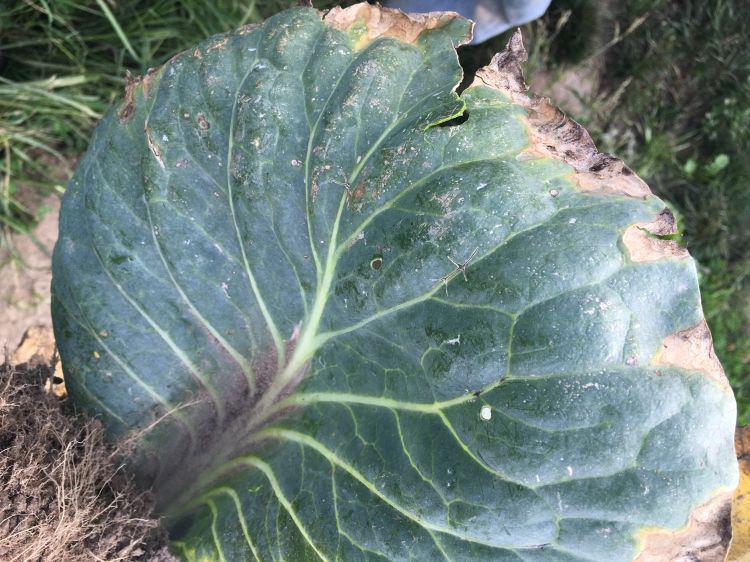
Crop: unknown
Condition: cabbage_cabbage_black_rot